Wilfrid

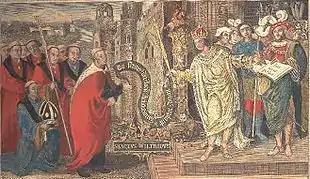
A crowned man hands a scroll to a tonsured man. The crowned man is standing on the steps of a building, surrounded by other men. The man receiving the scroll stands in front of the building, also surrounded by other men.

Wilfrid's network of monasteries extended across at least three of the kingdoms of England in his day. They included Hexham, Ripon, Selsey, and Oundle, as well as possibly Peterborough, Brixworth, Evesham, Wing, and Withington. At his monasteries and dioceses he built churches in a style akin to that of the continent and Rome, travelling between them with a large entourage of up to 120 followers. He made many contacts and friends, not only in Northumbria and the other English kingdoms, but also in Gaul, Frisia, and Italy. Nobles sent their sons to him for fostering, and Wilfrid was known to help his protégés, no matter if they became clerics or not. The historian Peter Brown speculated that one reason for Wilfrid's exile in 678 was that he was overshadowing the king as a patron. His contacts extended to the Lombard kingdom in Italy, where they included King Perctarit and his son Cunipert.